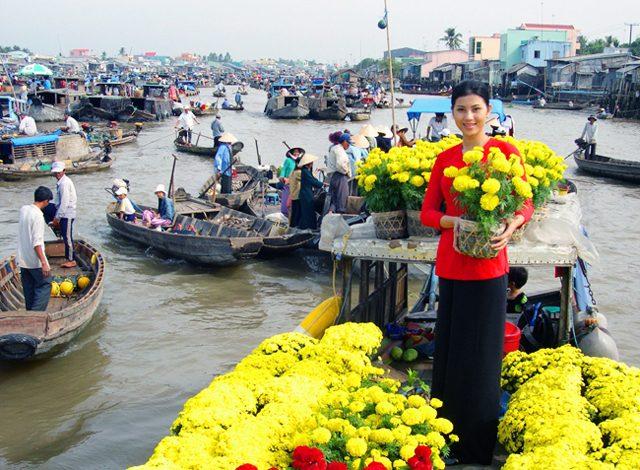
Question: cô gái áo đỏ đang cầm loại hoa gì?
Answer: hoa vạn thọ